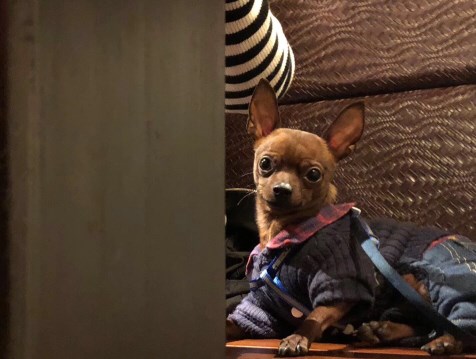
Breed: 561-n000127-miniature_pinscher